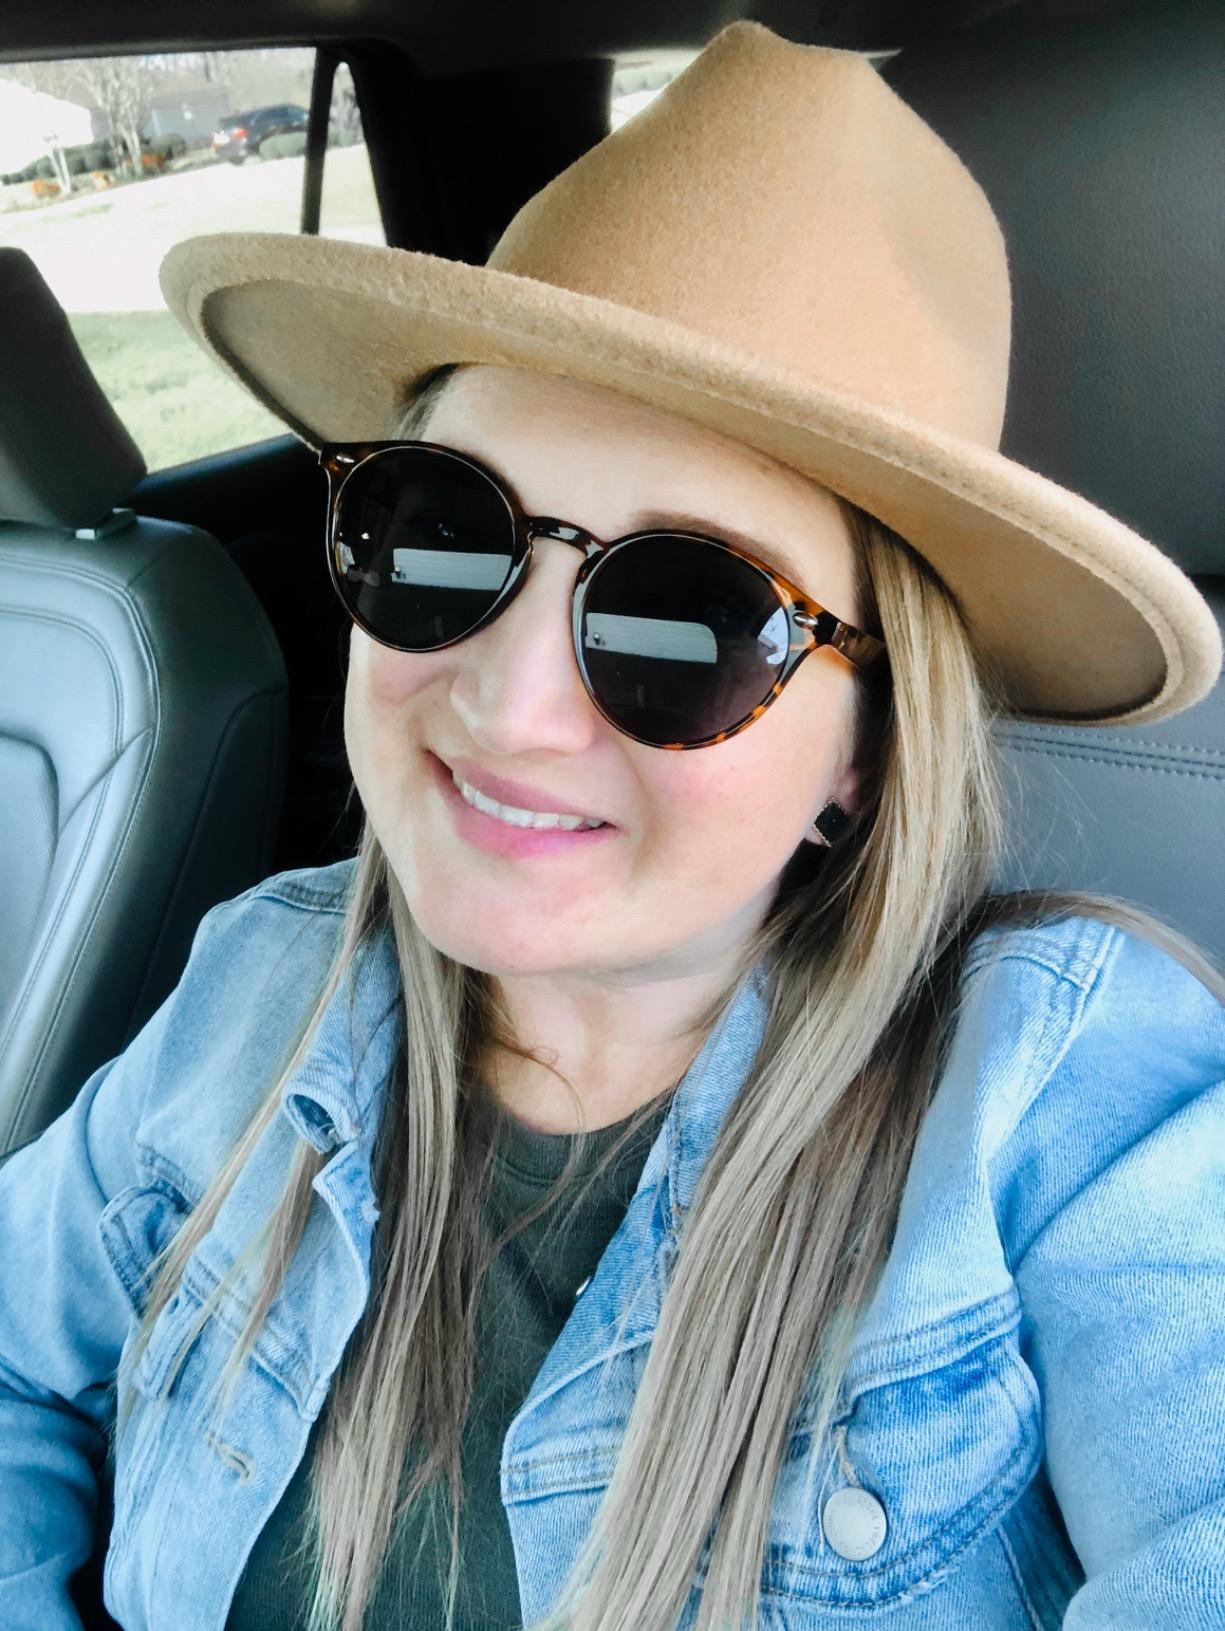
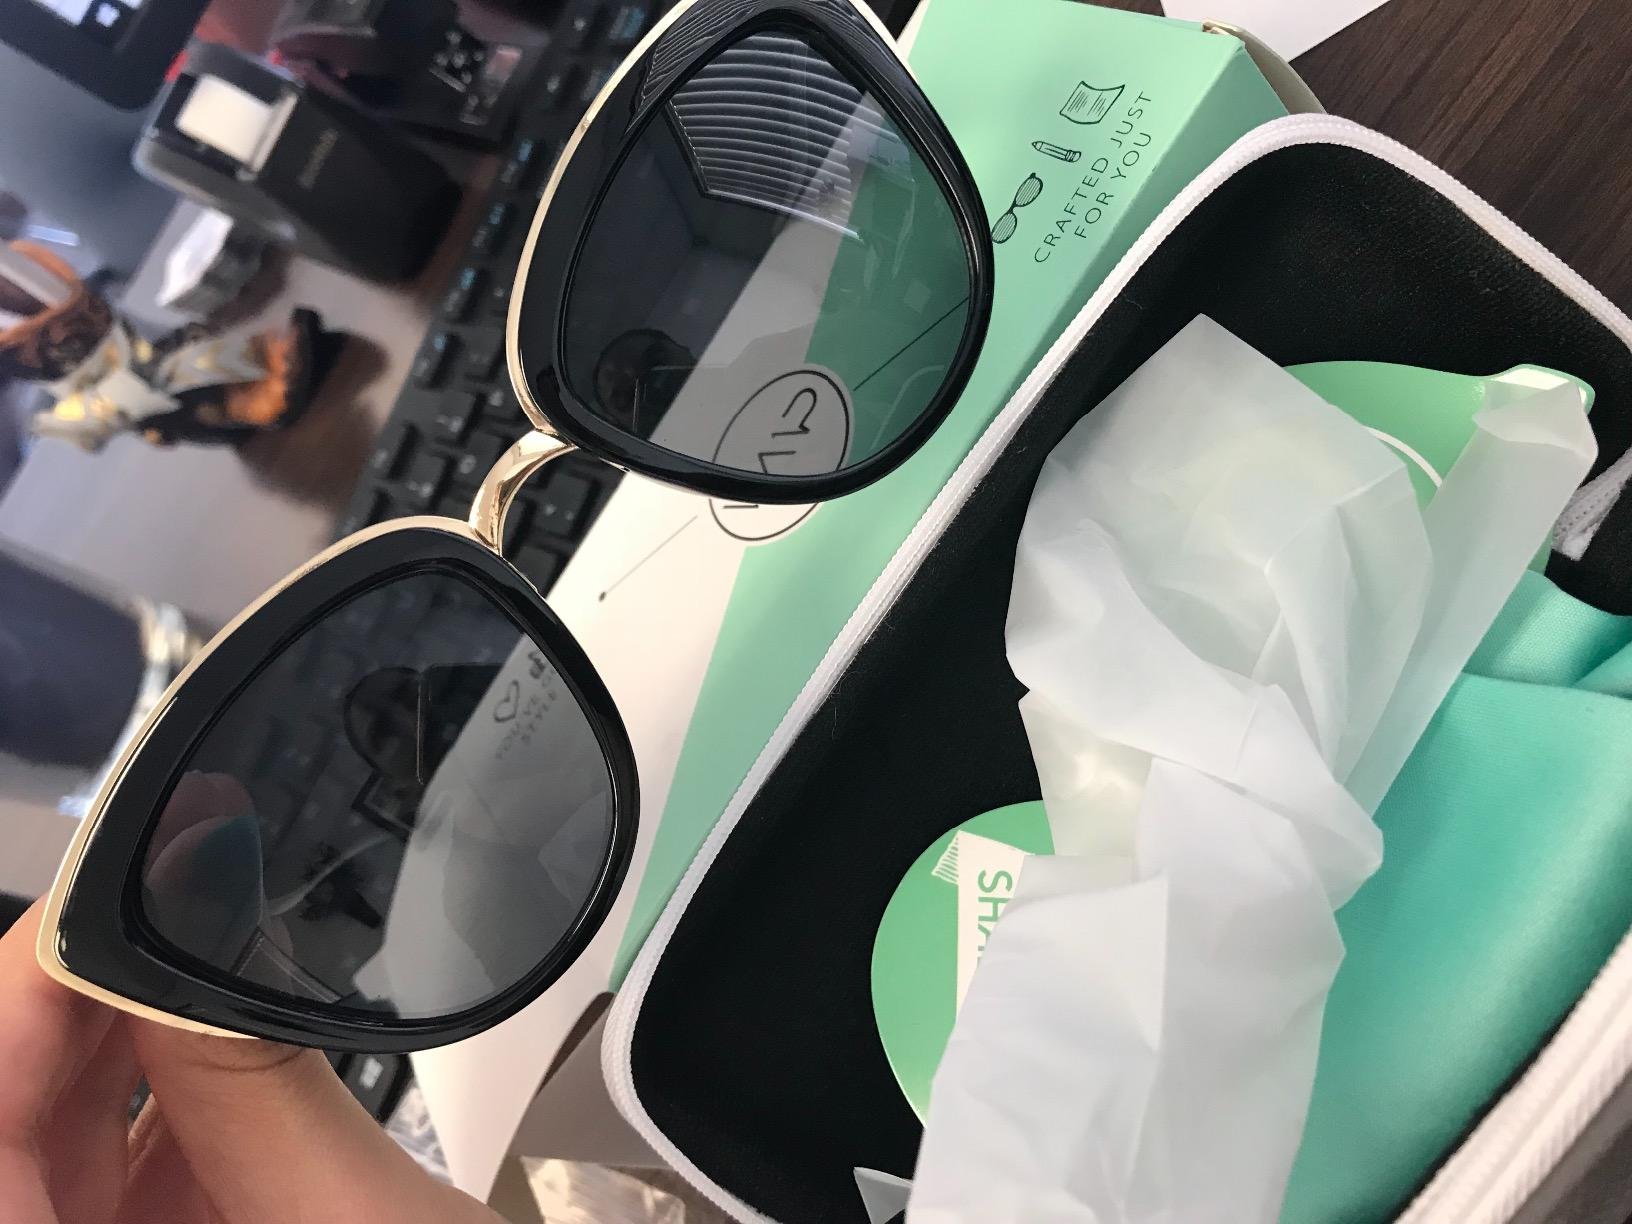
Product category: accessories_sunglasses
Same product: no